Michael Behagen

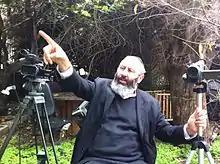

It is a satirical comedy that tells the story of a plumber who, through a comedy of errors, becomes the Minister of Finance. Surprisingly, he does a better job than the politicians who preceded him.